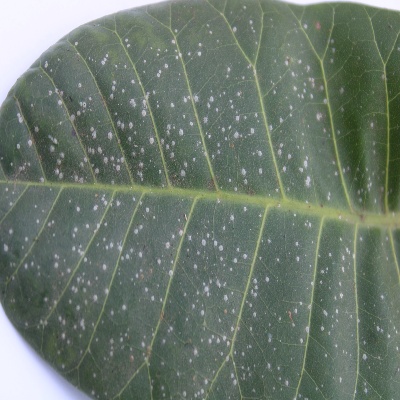
Crop: Cashew
Condition: red rust